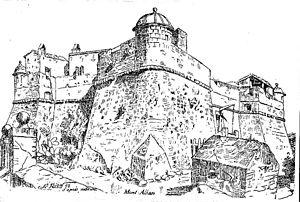
Le fort du mont Alban dessiné par Rion dans le quotidien ""Le Petit niçois"" du 30 octobre 1898."
Domenico Ponsello, né à Pieve di Teco dans la province d'Imperia au début du XVIᵉ siècle, est un architecte et un ingénieur militaire italien du XVIᵉ siècle.